Baseball Australia Hall of Fame

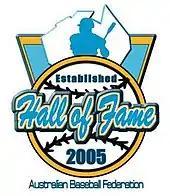
The Baseball Australia Hall of Fame logo.

The Baseball Australia Hall of Fame or Australian Baseball Federation Hall of Fame is a group of baseball , managers and coaches who have been recognised by the Australian Baseball Federation (ABF) as having influenced baseball in Australia over a prolonged period of time "at the highest level available at the time."